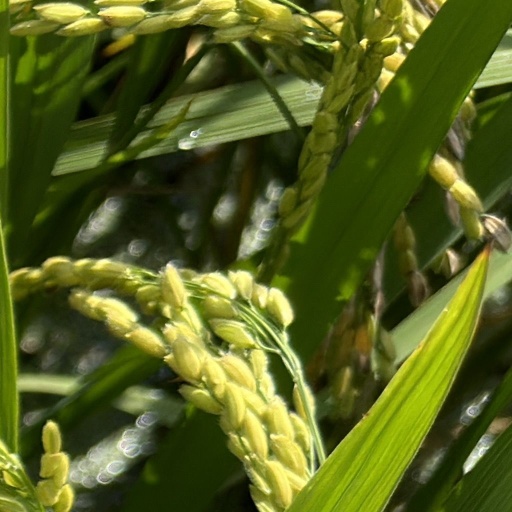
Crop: rice